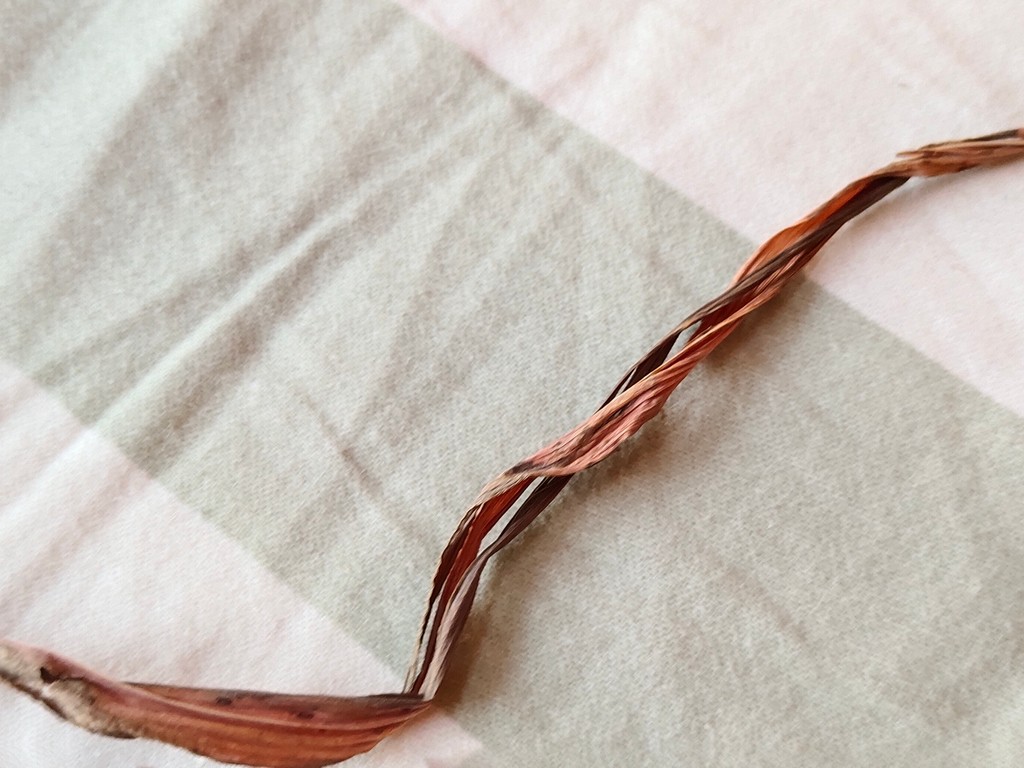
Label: Dried